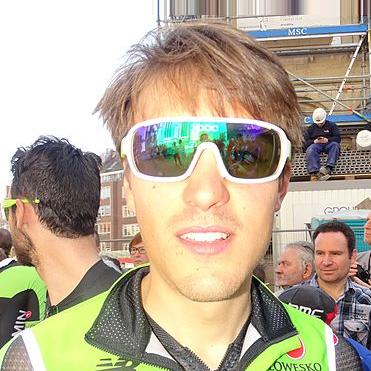
Age: 21